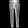
Label: Trouser